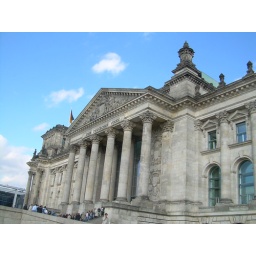
The Reichstag building in Berlin was constructed to house the Reichstag, the first parliament of the German Empire.